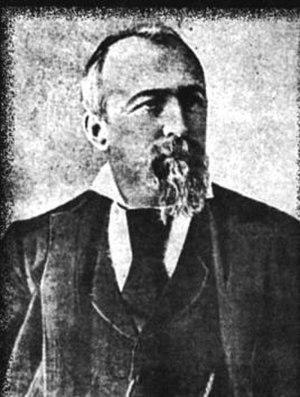
Alexis Peyret, né à Serres-Castet, Béarn, Pyrénées-Atlantiques, le 11 décembre 1826 et mort à Buenos Aires, le 27 août 1902, est un homme politique et homme de lettres français puis argentin d'origine béarnaise. Exilé, il poursuit sa carrière politique en Argentine où il développe notamment la Colonia San José dans la province d'Entre Ríos. C'est en Argentine également qu'il publie sa poésie en béarnais dans le recueil Countes Biarnés en 1870. Le chanteur de variété français, lui aussi d'origine béarnaise, Marcel Amont a ainsi mis un de ses poèmes, Los sovenirs de casa, qui évoque l'exil en musique ; ce même poème fut également sélectionné par le linguiste béarnais Vastin Lespy pour illustrer sa Grammaire béarnaise.